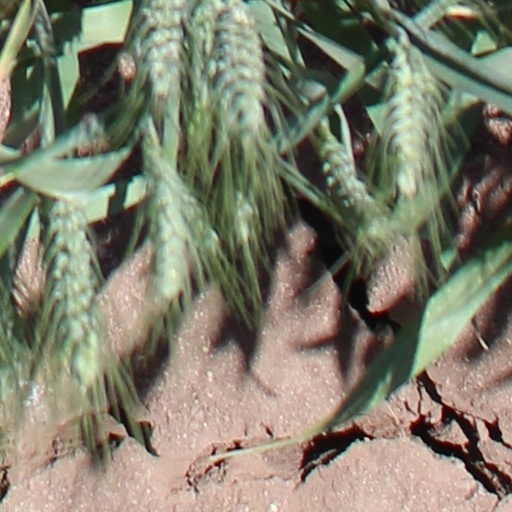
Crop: wheat